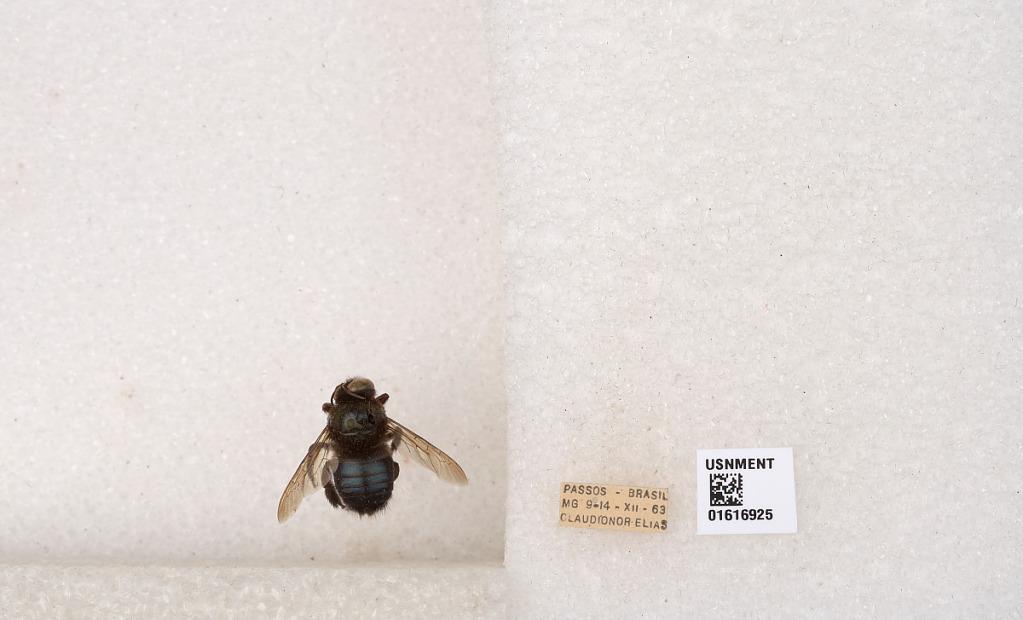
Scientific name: Xylocopa (Schonnherria) subcyanea Pérez
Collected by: C. Elias
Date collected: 1963-12-1
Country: Brazil
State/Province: Minas Gerais
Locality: Passos